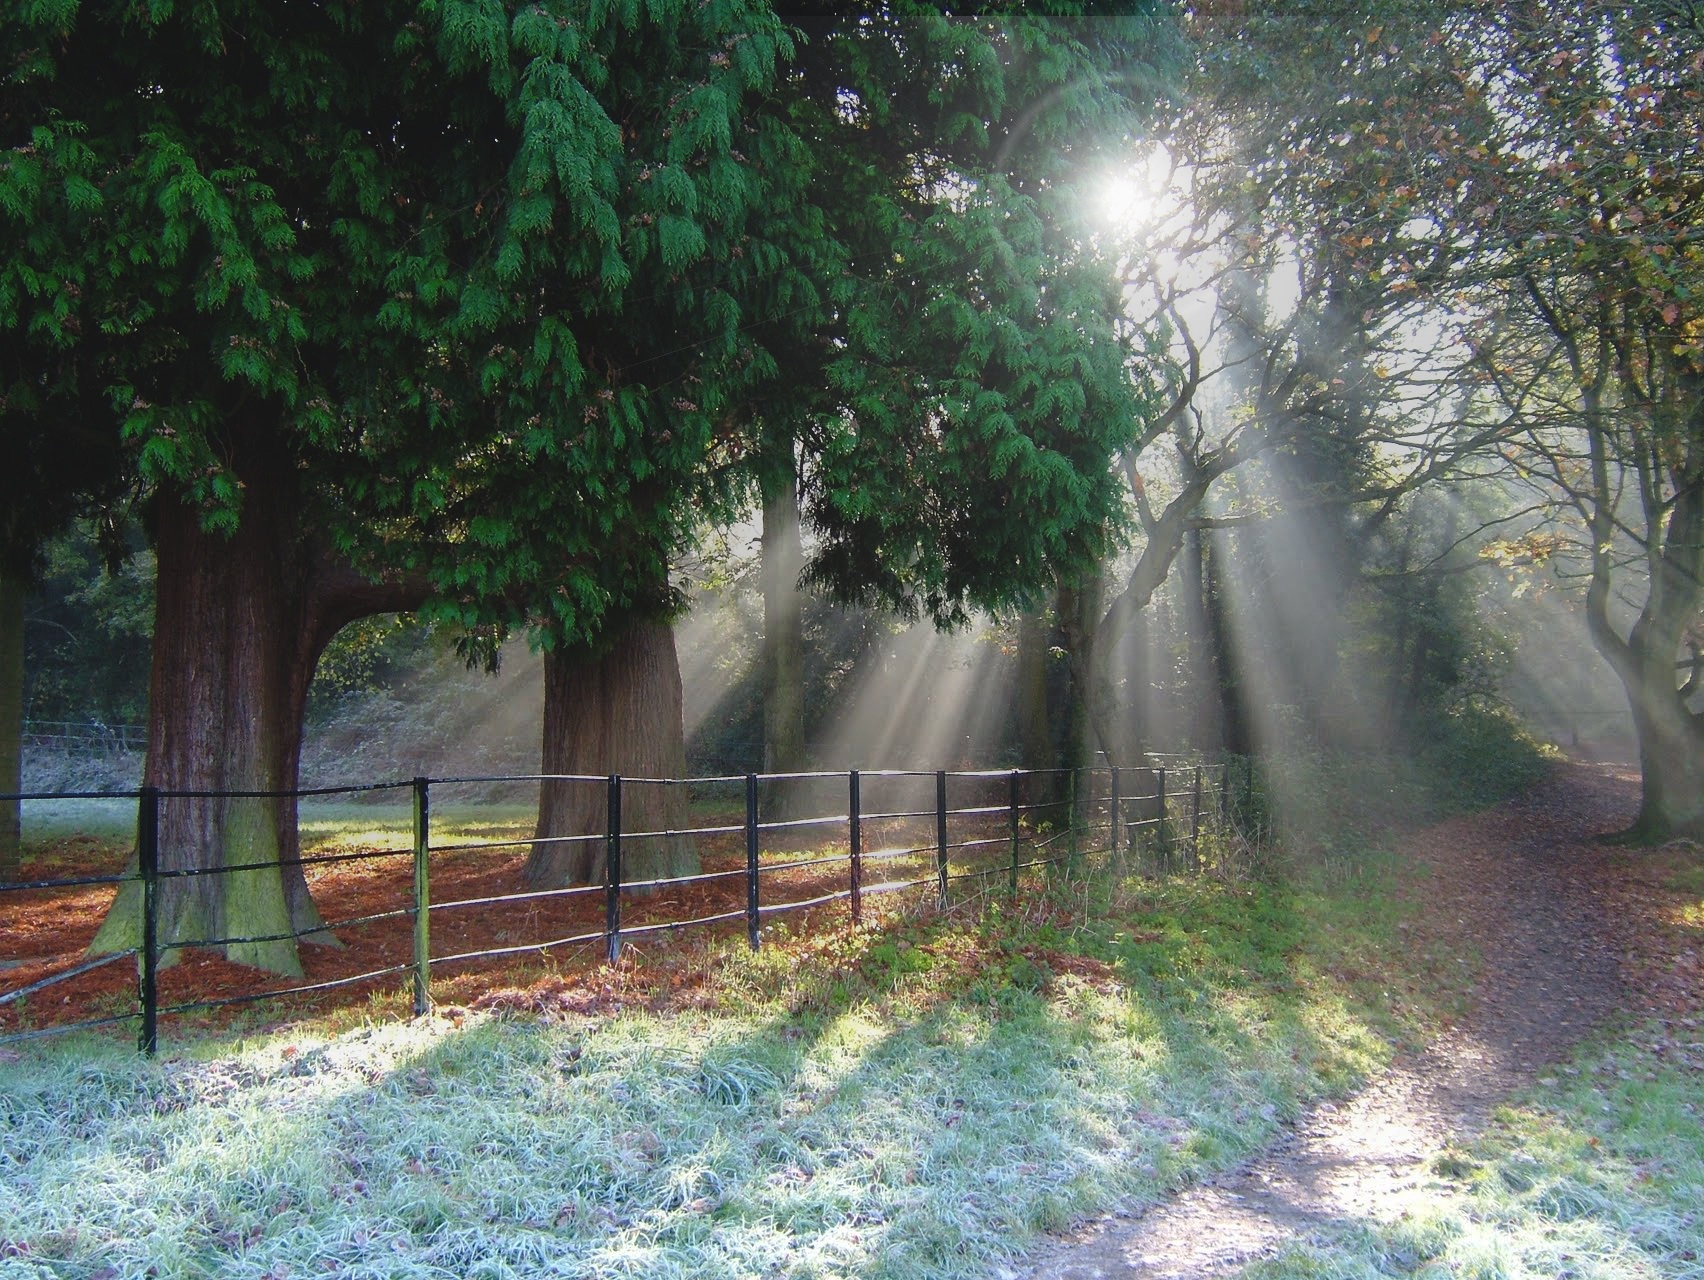
landscape, tree, forest, path, grass, plant, lawn, sunlight, leaf, flower, green, scenic, autumn, backyard, garden, shrub, plantation, rays, woodland, habitat, yard, rural area, woody plant